Selma (film)

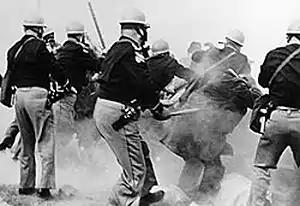
Historic photo of Alabama State troopers attacking civil rights demonstrators during the first attempt to march from Selma to Montgomery

Principal photography began May 20, 2014, around Atlanta, Georgia. Filming took place around Marietta Square and Rockdale County Courthouse in Conyers. The Conyers scene involved a portrayal of federal judge Frank Minis Johnson, who ruled that the third and final march could go forward. In Newton County, Georgia, filming took place at Flat Road, Airport Road, Gregory Road, Conyers, Brown, Ivy and Emory Streets, exteriors on Lee Street, outside shots of the old Newton County Courthouse, shots of the Covington Square, and an interior night shoot at the Townhouse Café on Washington St. In Alabama, scenes were shot in Selma, centering on the Bloody Sunday march to the Edmund Pettus Bridge, and in Montgomery, Alabama, where, in 1965, King led civil rights demonstrators down Dexter Avenue toward the Alabama State Capitol at the conclusion of the third march from Selma.